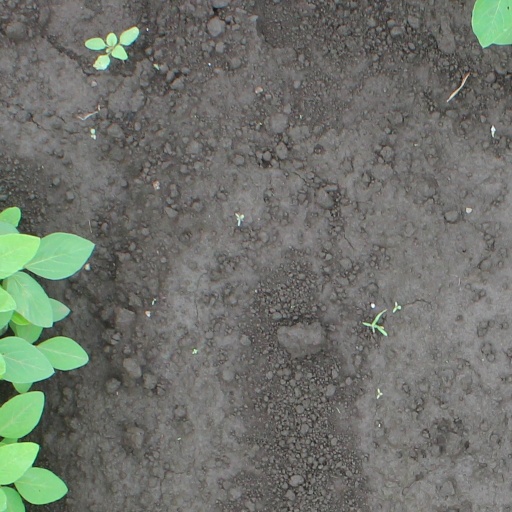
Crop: soybean